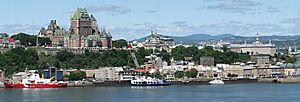
Arrondissement historique du Vieux-Québec qui figure depuis 1985 sur la liste du patrimoine mondial établie par l’UNESCO. Ville de Québec, Québec, Canada
Le Québec est une province du Canada. Sa capitale est Québec et sa métropole est Montréal. La langue officielle de cette province est le français.